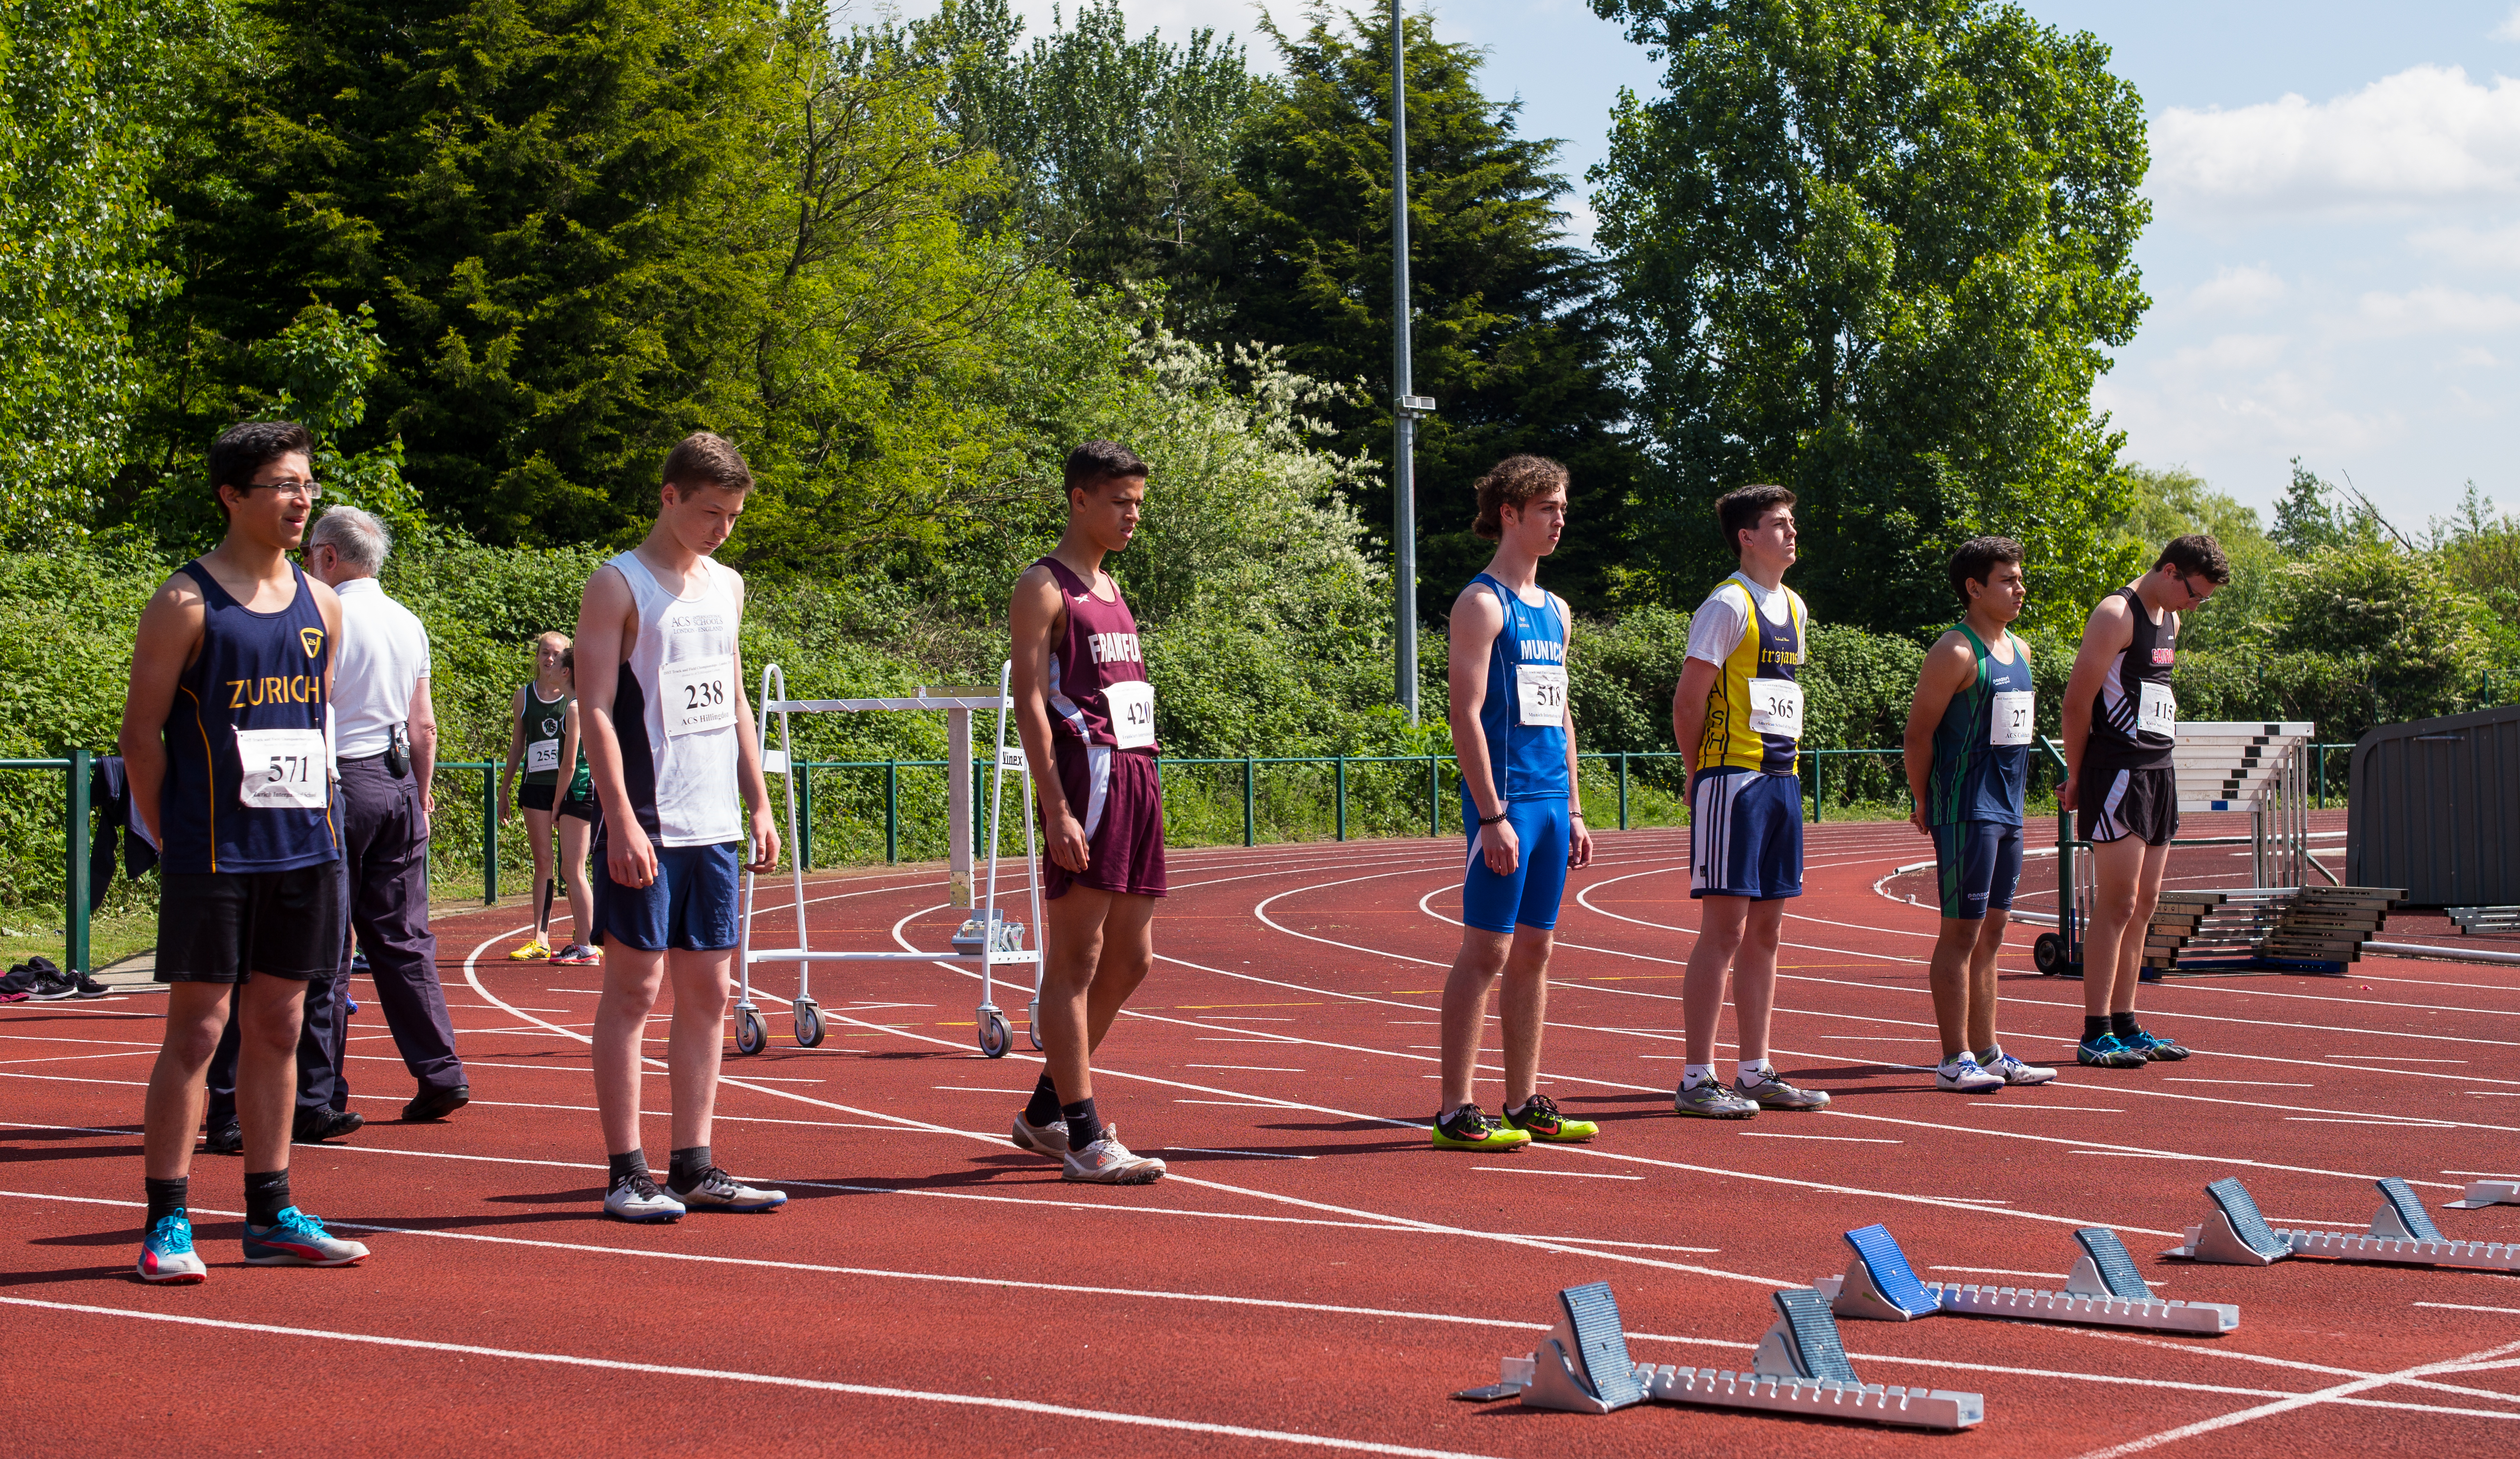
outdoor, track, field, running, europe, high, runner, ash, england, 2016, race, competition, london, hague, international, girls, m, american, team, sports, boys, racing, 50, school, championship, junior, leica, 240, summilux, varsity, athlete, athletics, athletes, meet, isst, hillingdon, sprint, physical exercise, human action, endurance sports, duathlon, track and field athletics, middle distance running, 800 metres